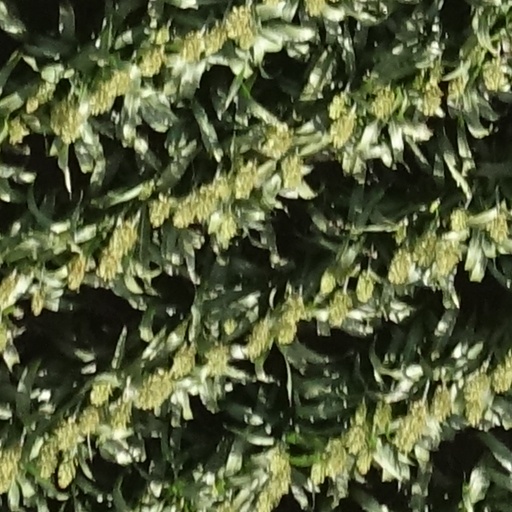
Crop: sorghum